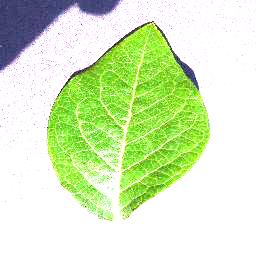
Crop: blueberry
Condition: healthy